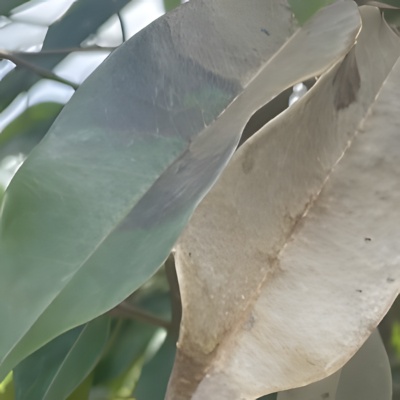
Label: Leaf_Rhizoctonia